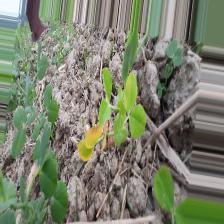
Label: Lentil Rust